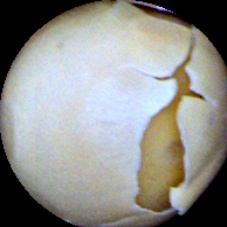
Label: Skin-damaged